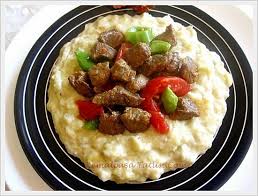
Yemek: hunkar_begendi